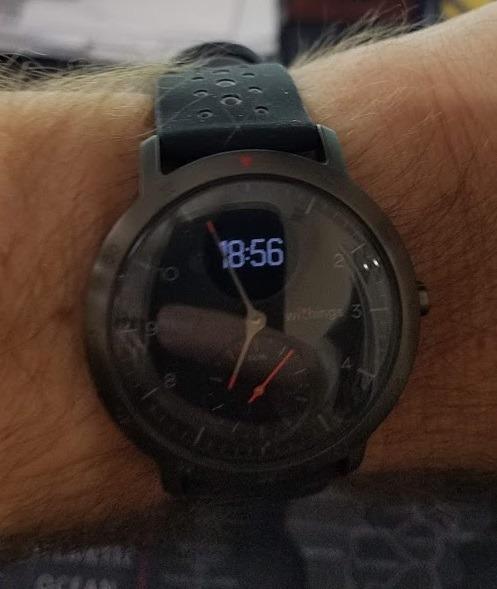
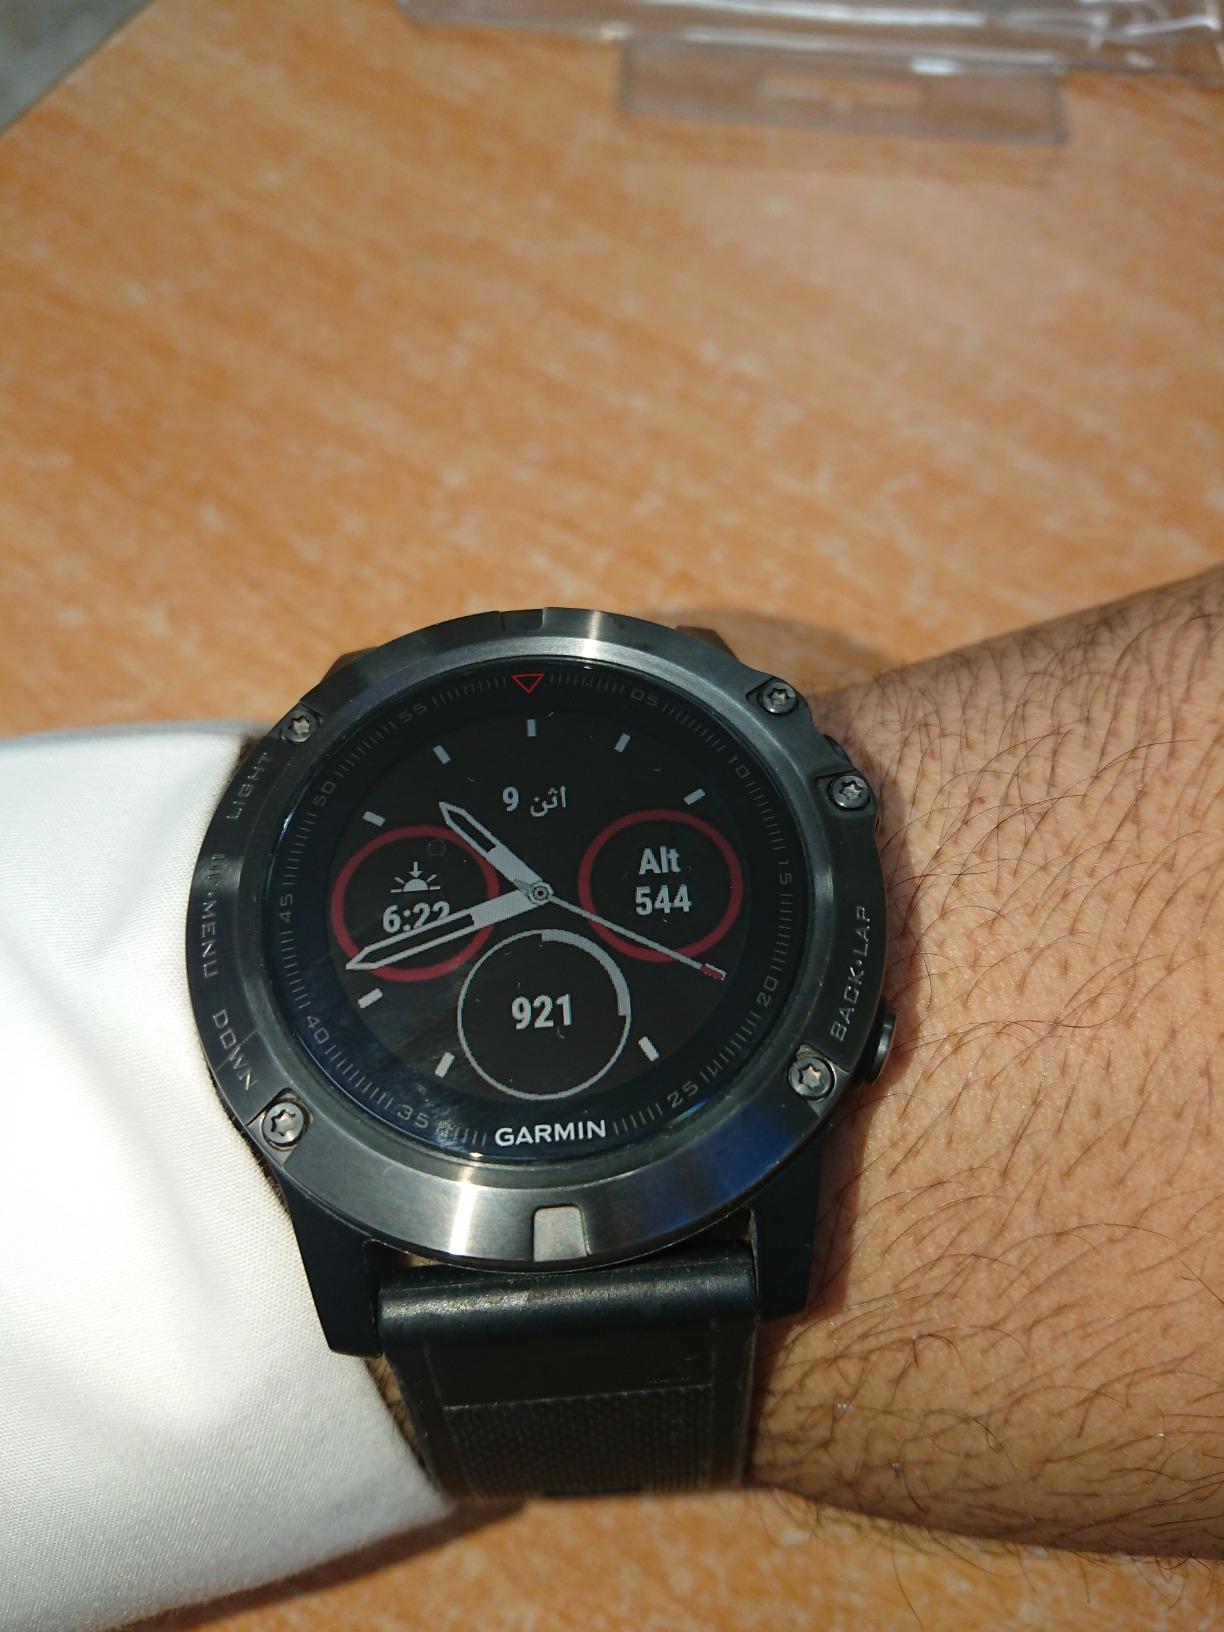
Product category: smartwatch
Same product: no